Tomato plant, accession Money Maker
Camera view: tilt-top (135 deg); turntable rotation: 300 degrees
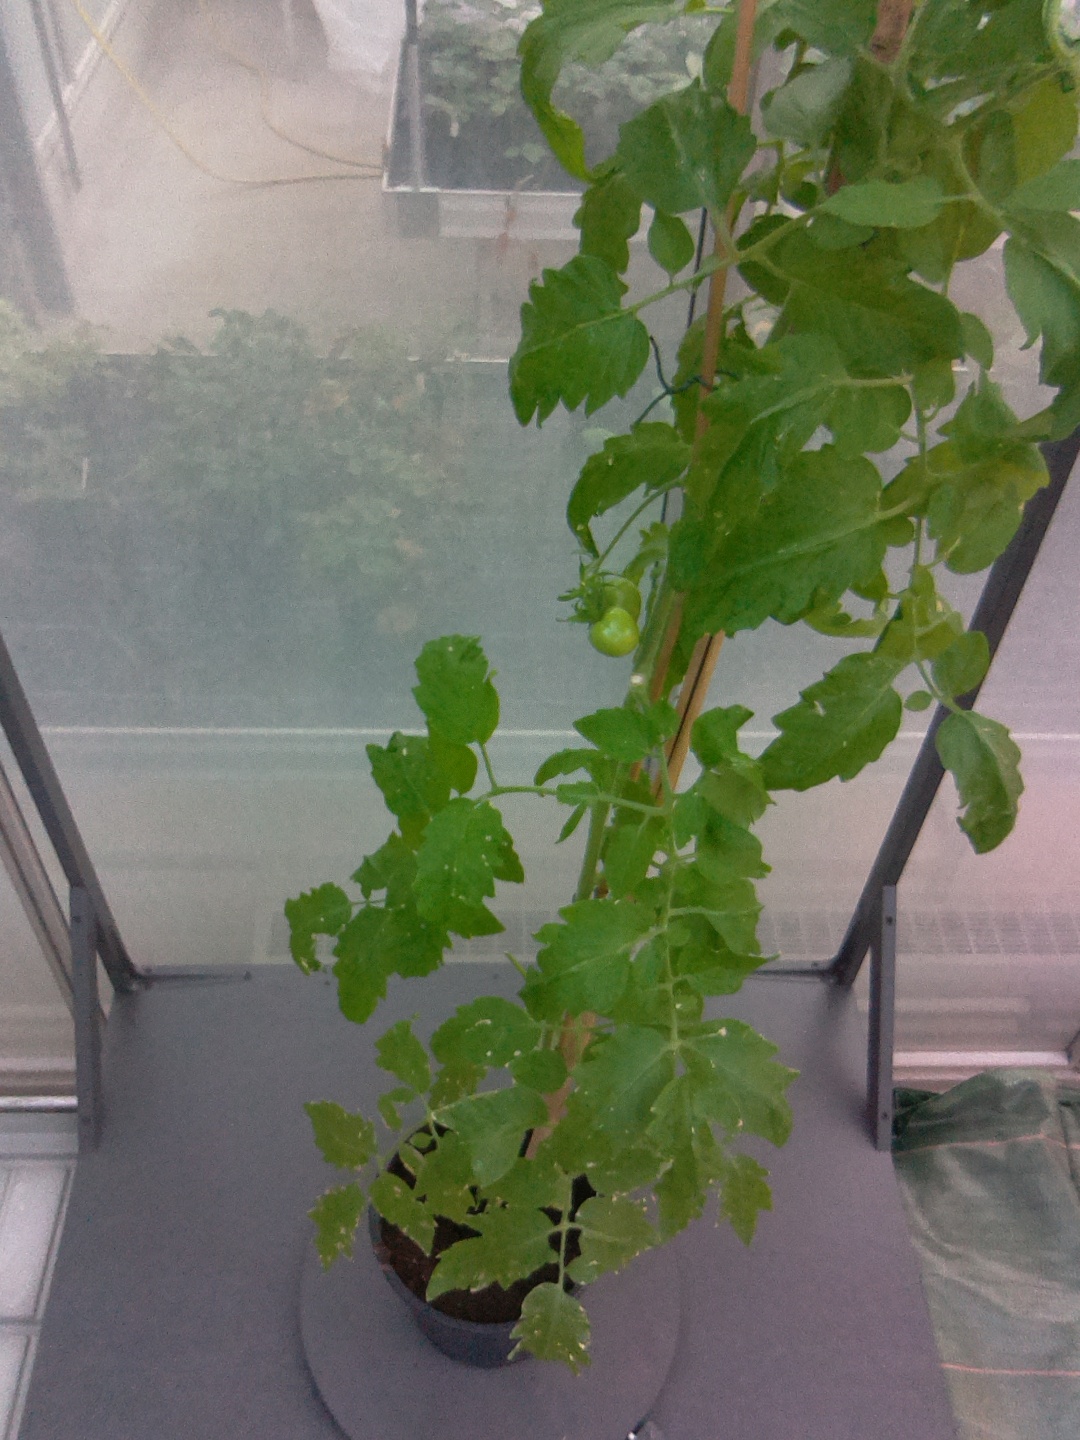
BBCH growth stage 73: 30%-40% of final fruit size